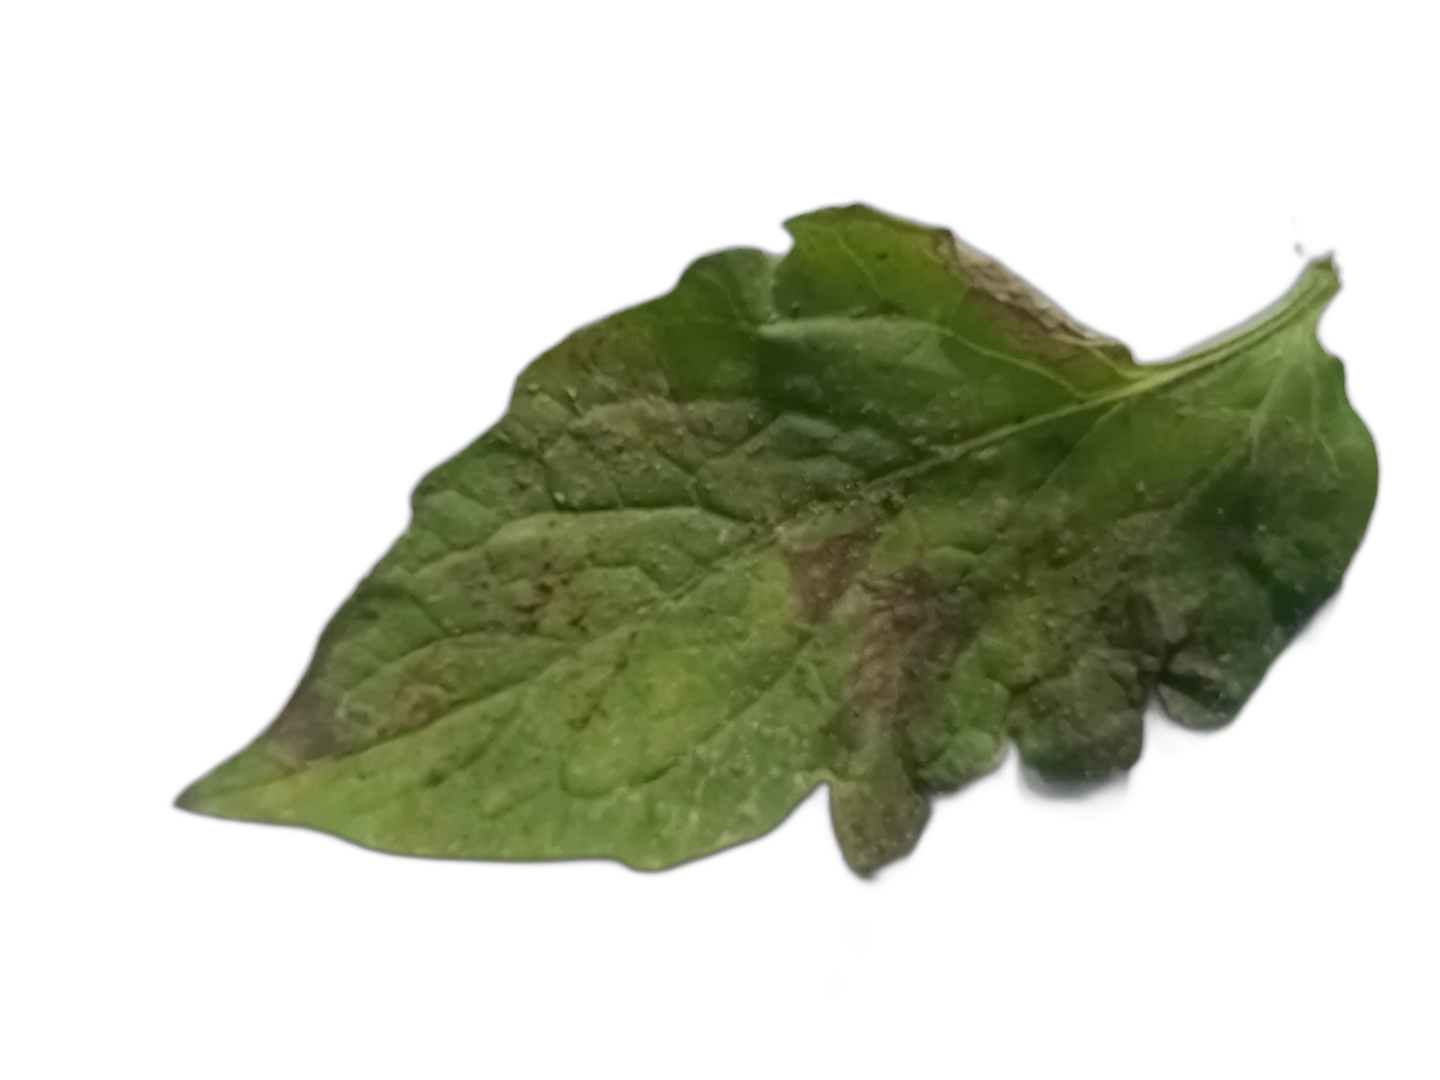
Crop: Tomato
Label: Spot